Toivo Horelli

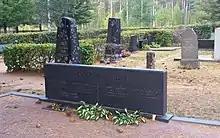
Horelli family grave in Kokemäki.

Horelli never faced a court trial. Poland and the Western Allies wanted Horelli, Anthoni and the State Police officer Aarne Kauhanen to be included on the list of war criminals, but the Soviet Union never made a claim to the Finnish government. This was most likely because the Soviets focused on people who had committed war crimes against their own citizens.